Constitutional Convention (United States)

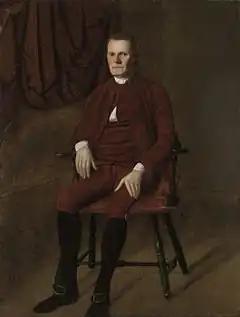
Roger Sherman of Connecticut

On several occasions, the Connecticut delegation, including Roger Sherman, Oliver Ellsworth, and William Samuel Johnson, proposed a compromise that the House would have proportional representation and the Senate equal representation. A version of this compromise had originally been crafted and proposed by Sherman on June 11. He agreed with Madison that the Senate should be composed of the wisest and most virtuous citizens, but he also saw its role as defending the rights and interests of the states. James Madison recorded Sherman's June 11 speech as follows: